Philip I, Count of Flanders

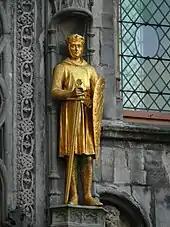
Statue of Philip at the Basilica of the Holy Blood, Bruges

Philip governed wisely with the aid of Robert d'Aire, whose role was almost that of a prime minister. They established an effective administrative system and Philip's foreign relations were excellent. He mediated in disputes between Louis VII of France and Henry II of England, between Henry II and Thomas Becket, and arranged the marriage of his sister Margaret with Count Baldwin V of Hainaut.